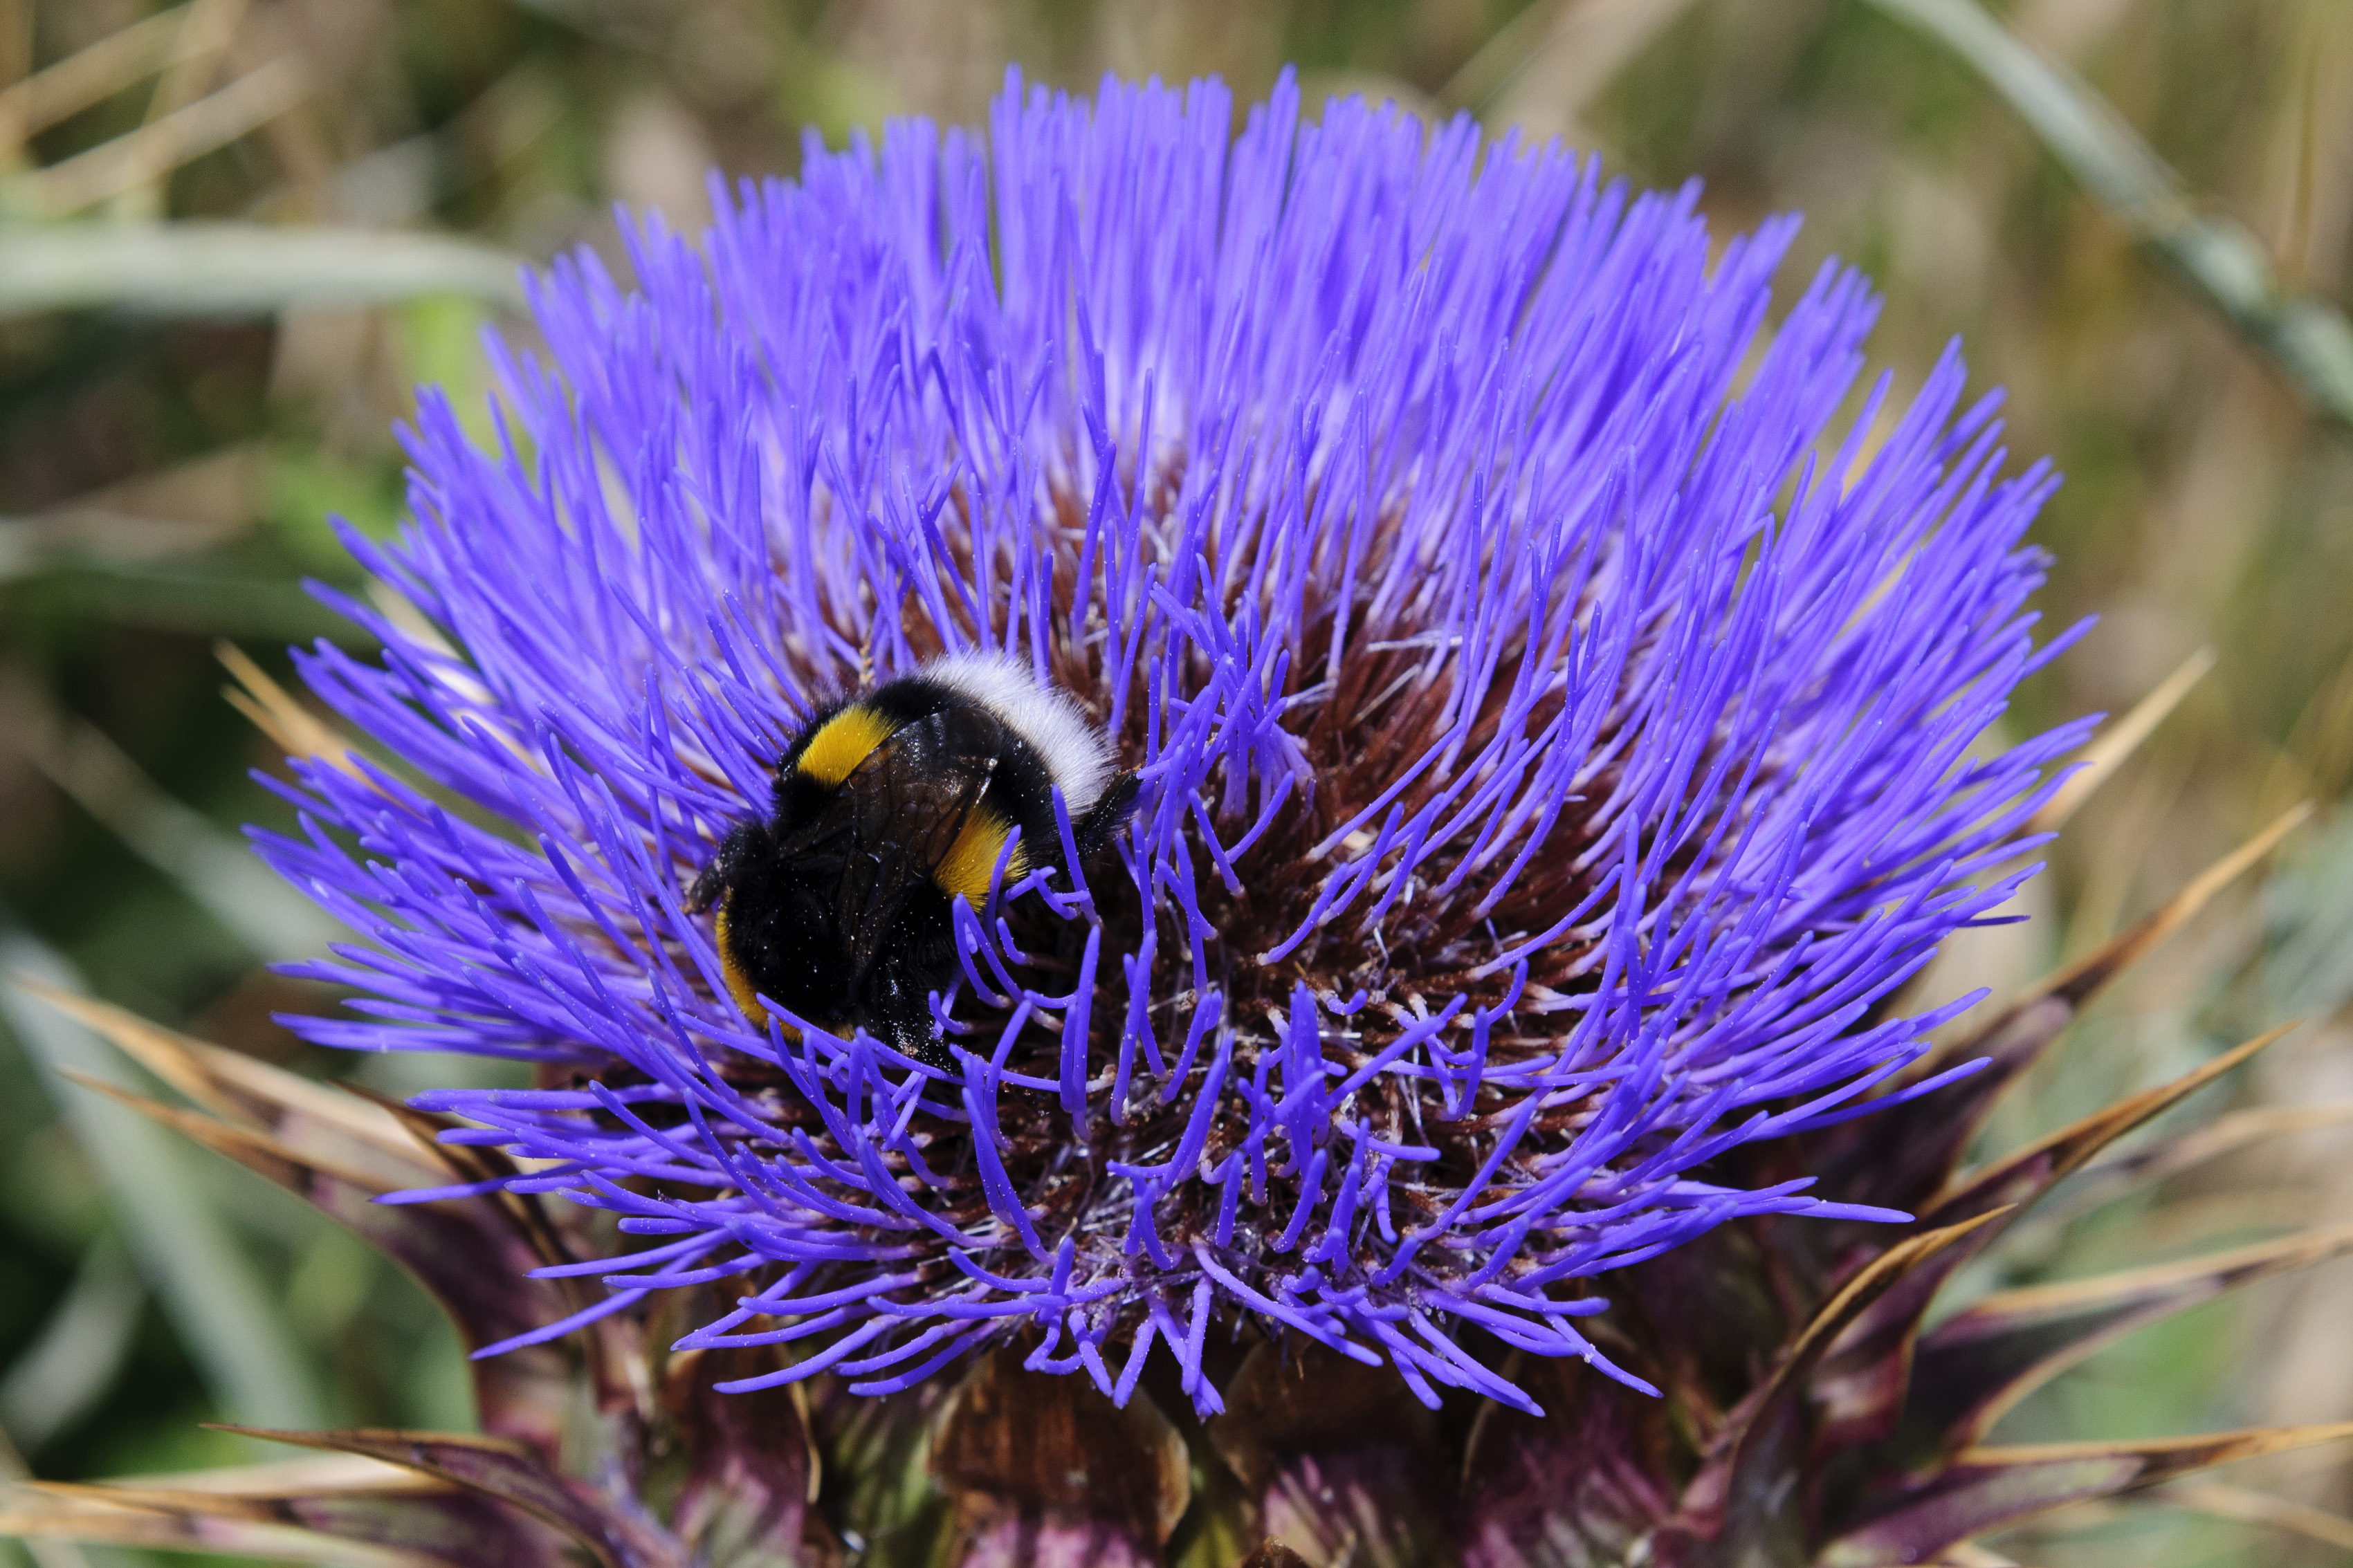
nature, plant, flower, insect, botany, nikon, flora, fauna, chile, invertebrate, wildflower, close up, bee, thistle, bumblebee, d300, macro photography, flowering plant, daisy family, silybum, land plant, membrane winged insect, artichoke thistle